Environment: real
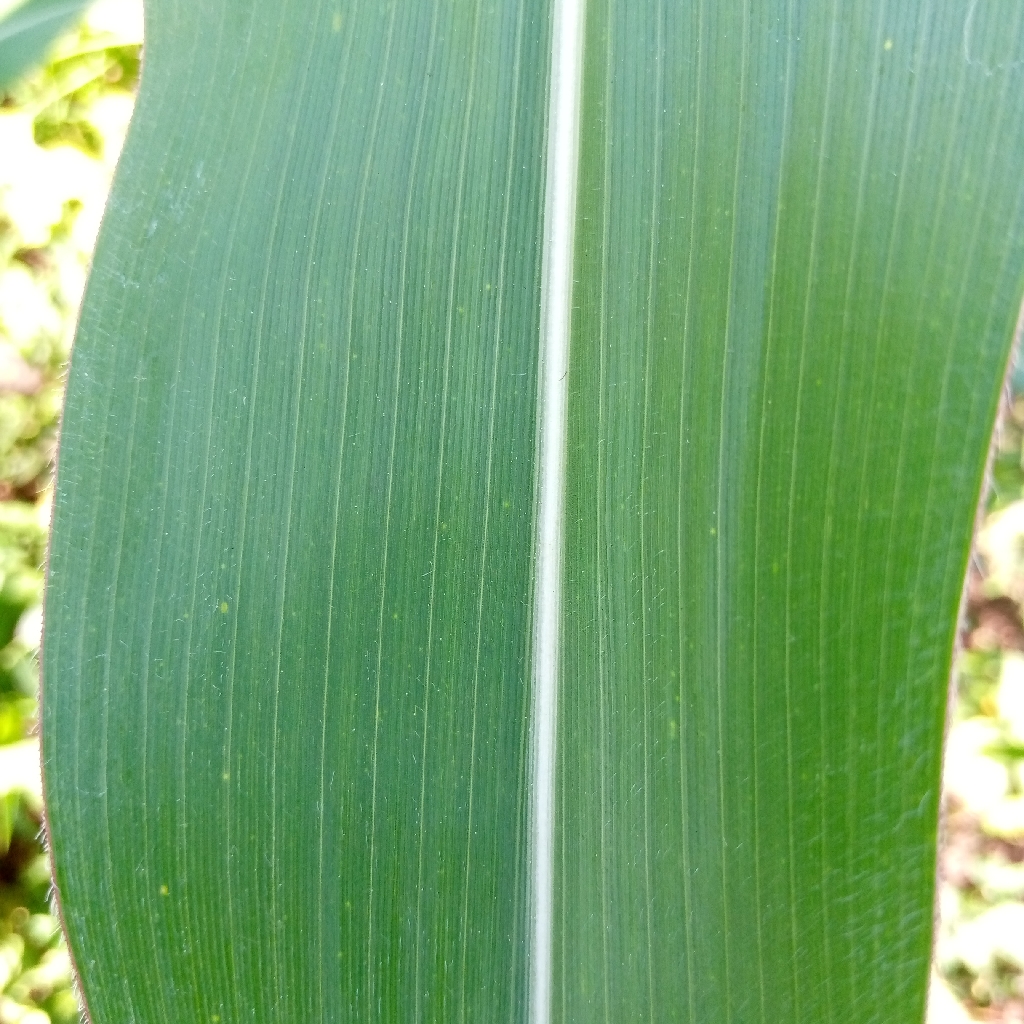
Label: healthy